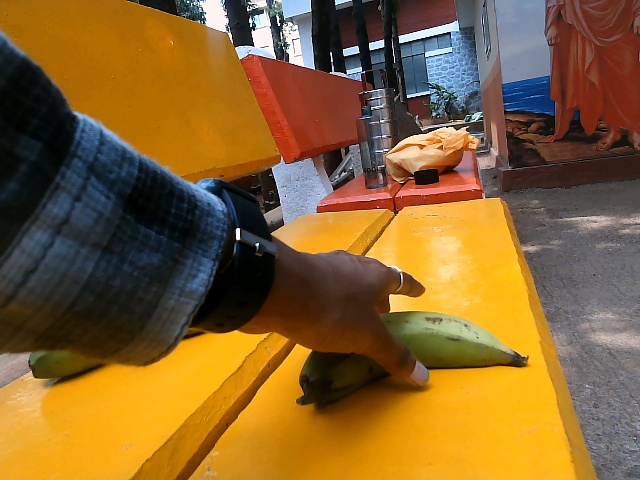
Label: Raw_Banana